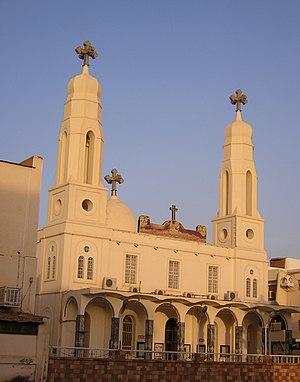
L'Église copte orthodoxe est une Église antéchalcédonienne et autocéphale. Elle fait partie de l'ensemble des Églises des trois conciles qui rassemble environ 15-20 millions de baptisés. Son chef porte le titre de pape d'Alexandrie et patriarche de la Prédication de saint Marc et de toute l'Afrique, avec résidence au Caire.